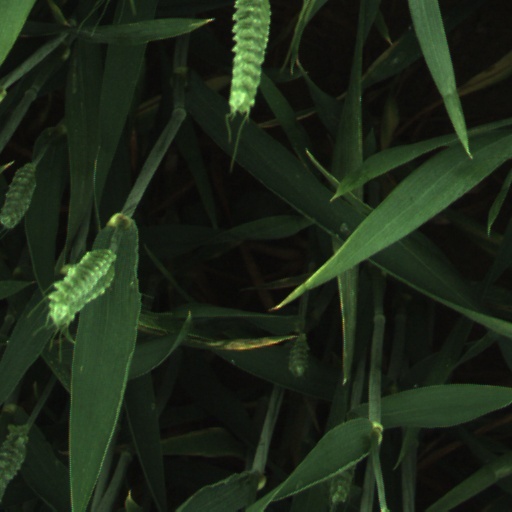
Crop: wheat